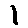
Label: 1